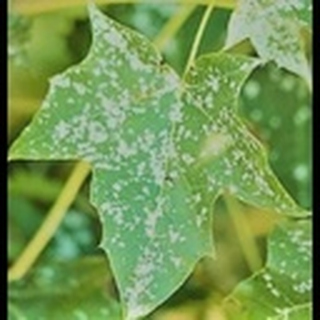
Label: cotton_powdery_mildew